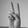
ASL letter: V